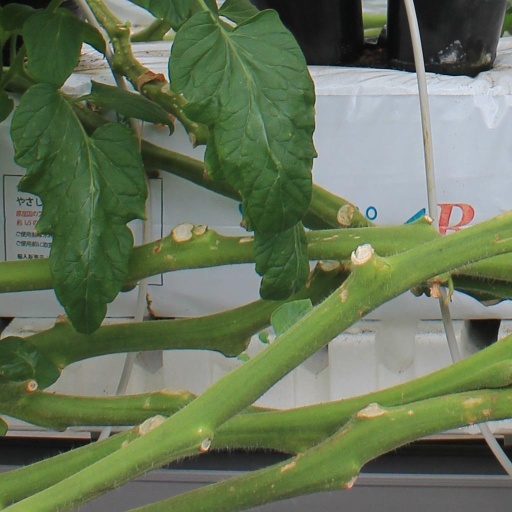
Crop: tomato